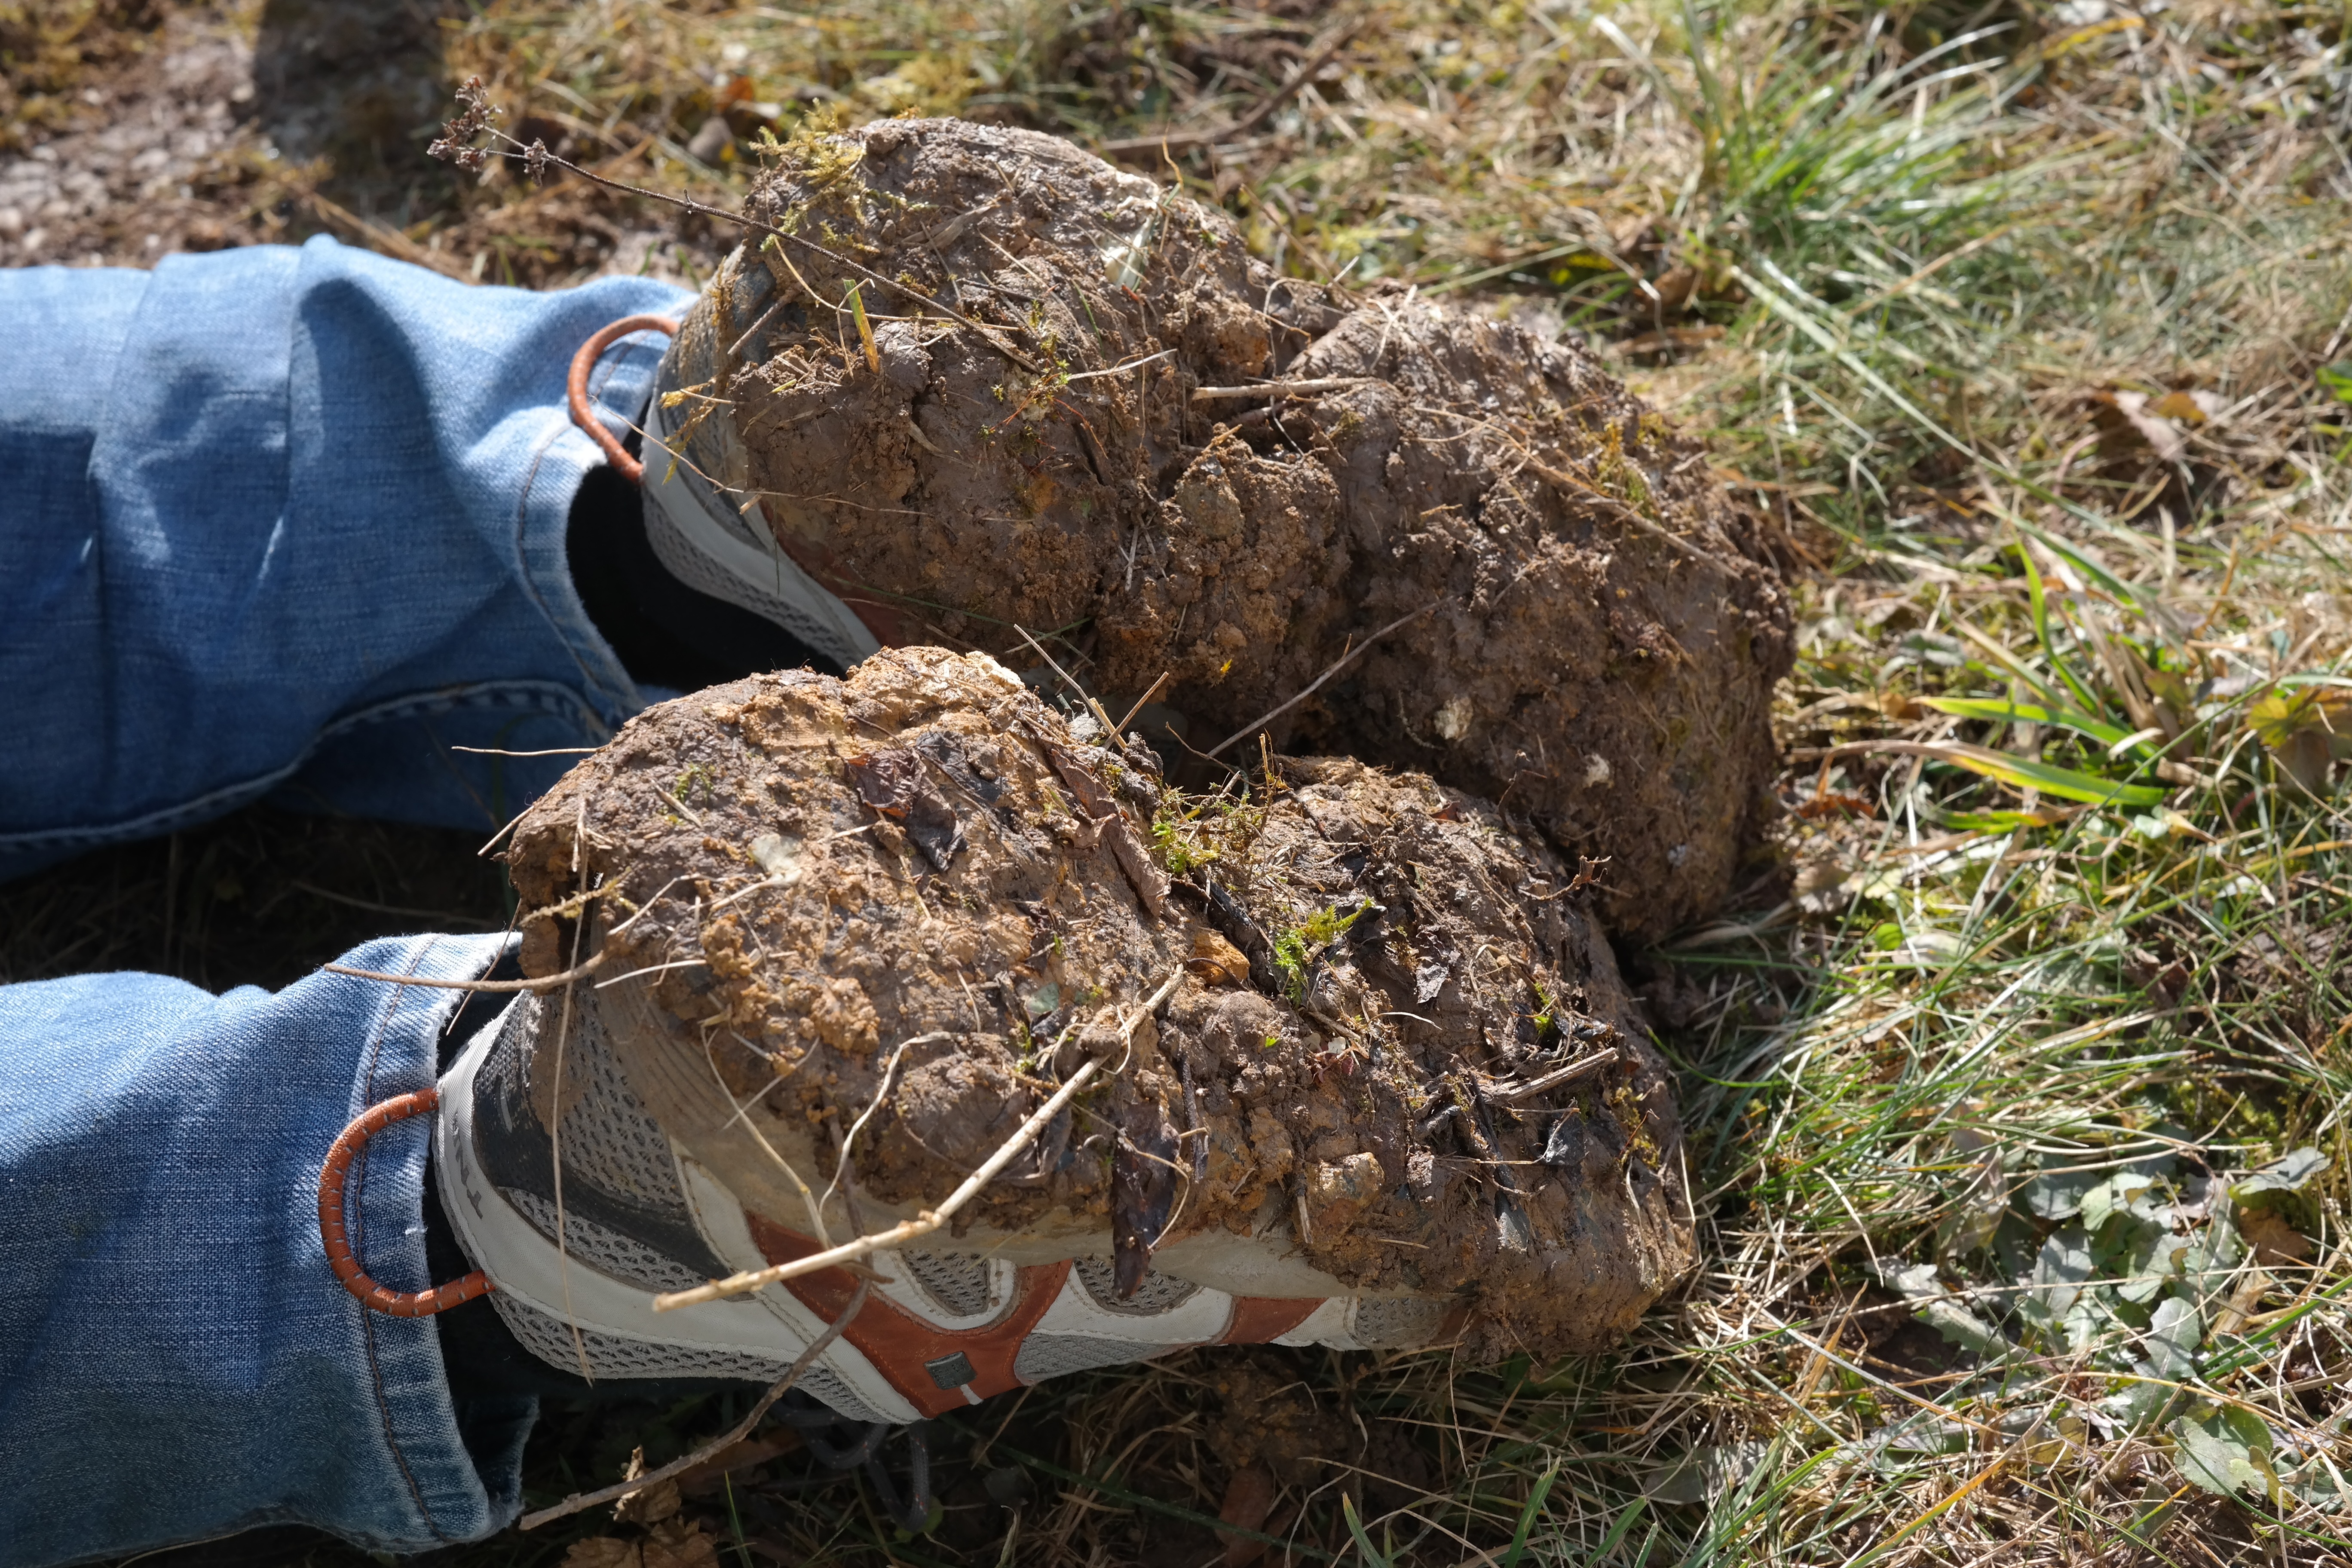
work, man, wildlife, dirt, soil, dirty, garden, shoes, geology, gardening, sticky, clay, workers, gardener, work shoes, landscape gardener, clay bat